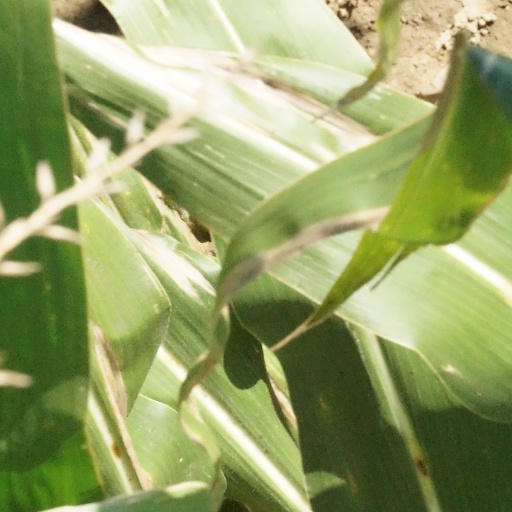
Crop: maize; corn